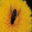
Label: bee